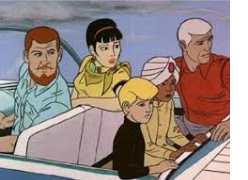
Portrait style: Cartoon Portrait